Ghat

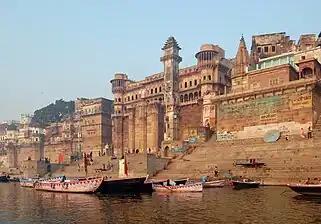
Munshi Ghat

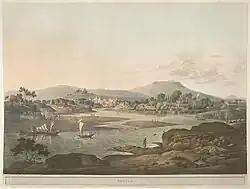
A late 18th-century painting of Pune with the Shmashana ghat at the confluence of Mula and Mutha rivers in the foreground

Ghat, a term used in the Indian subcontinent, to refer to the series of steps leading down to a body of water or wharf, such as a bathing or cremation place along the banks of a river or pond, the Ghats in Varanasi, Dhobi Ghat or the Aapravasi Ghat.